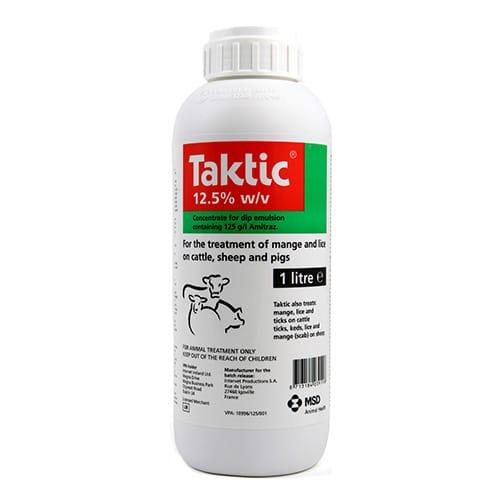
Hii ni dawa kwa ajili ya kutibu maradhi ya wanyama. Wanyama kama vile: ng'ombe, kondoo, mbuzi wanatumia dawa hii kuhakikisha afya bora.